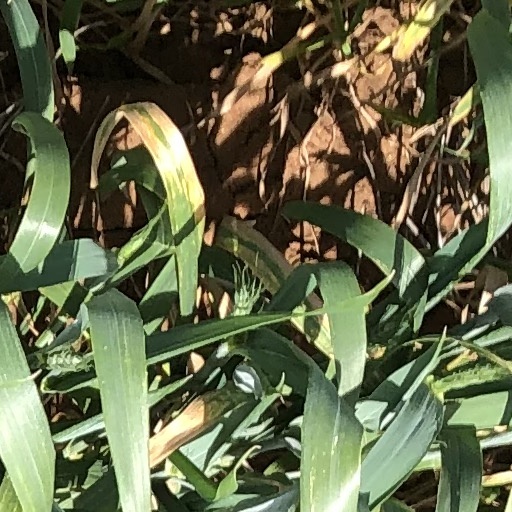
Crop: wheat